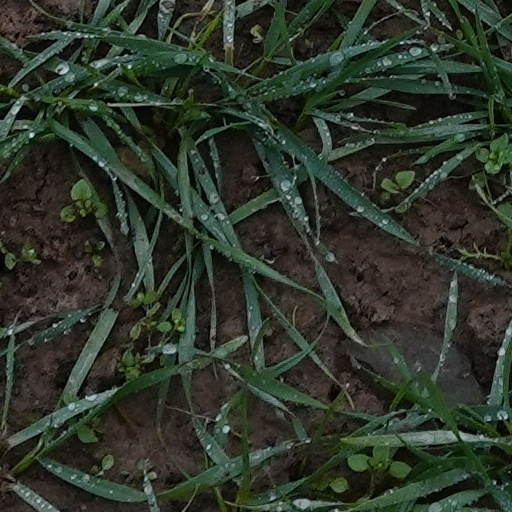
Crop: wheat